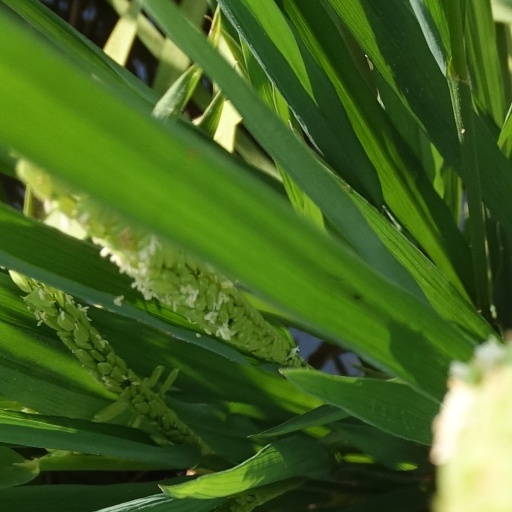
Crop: rice